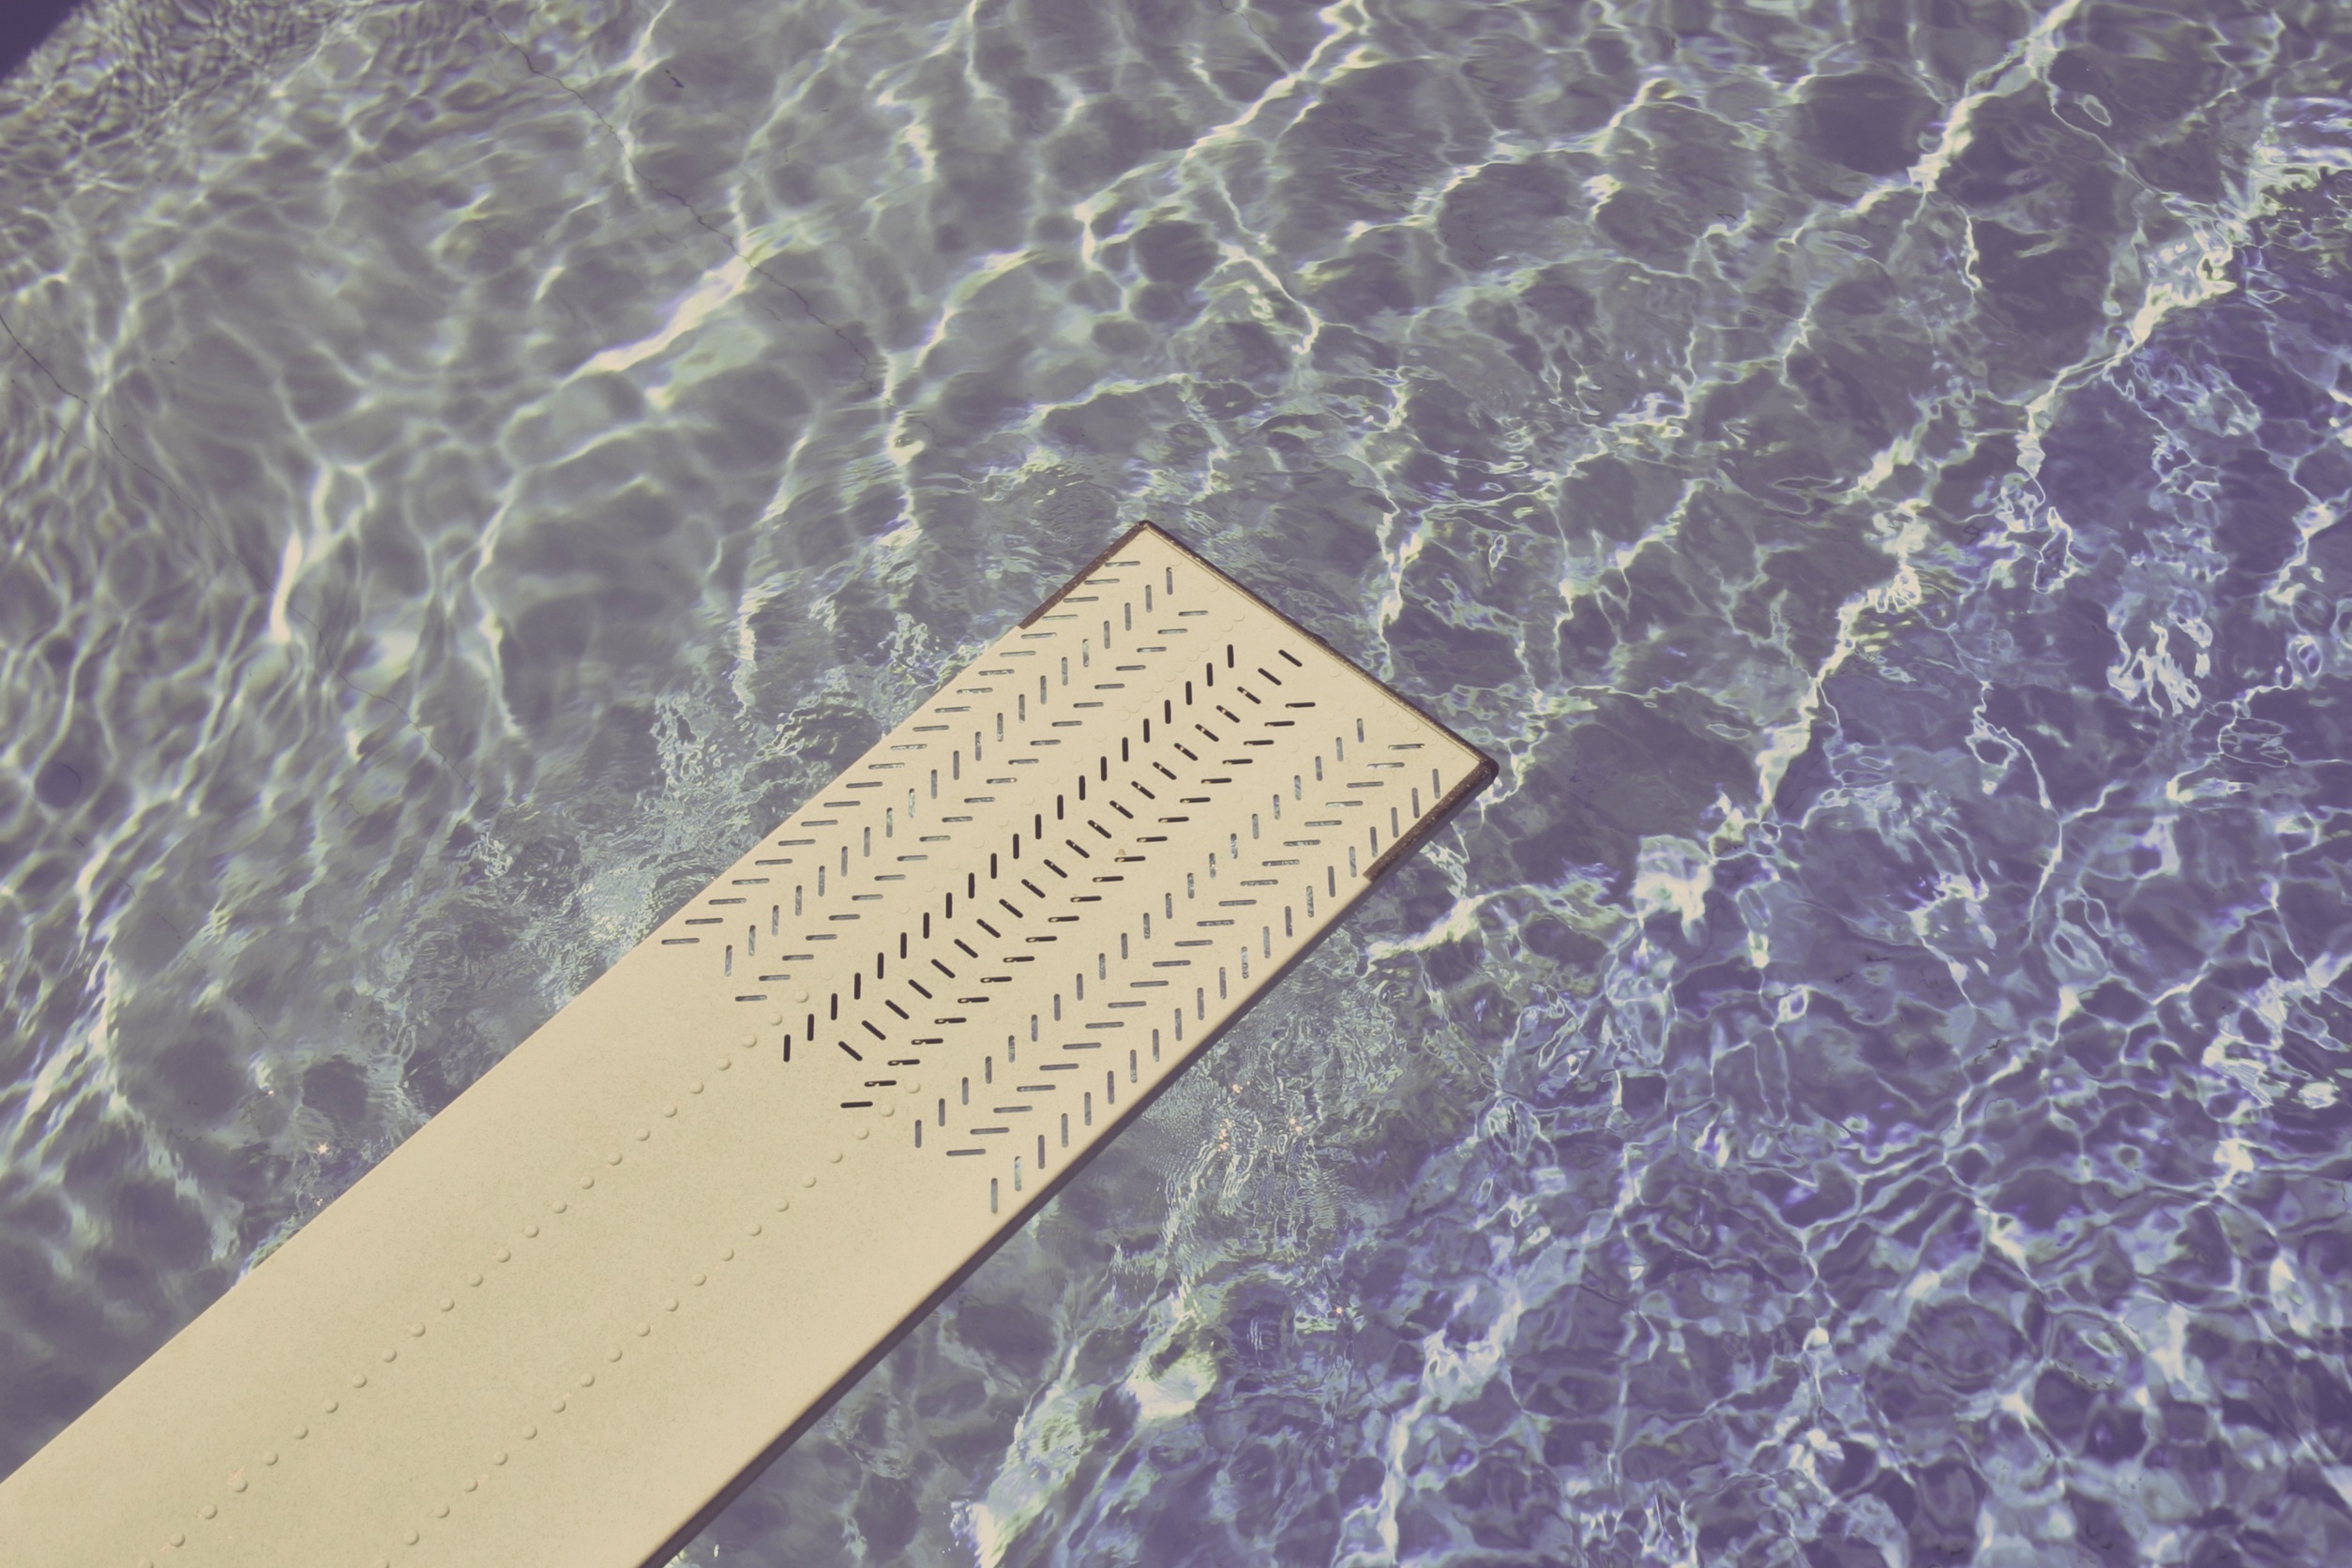
water, board, recreation, diving, pool, diving board, swimming pool, platform, material, swimming, activity, shape, highboard